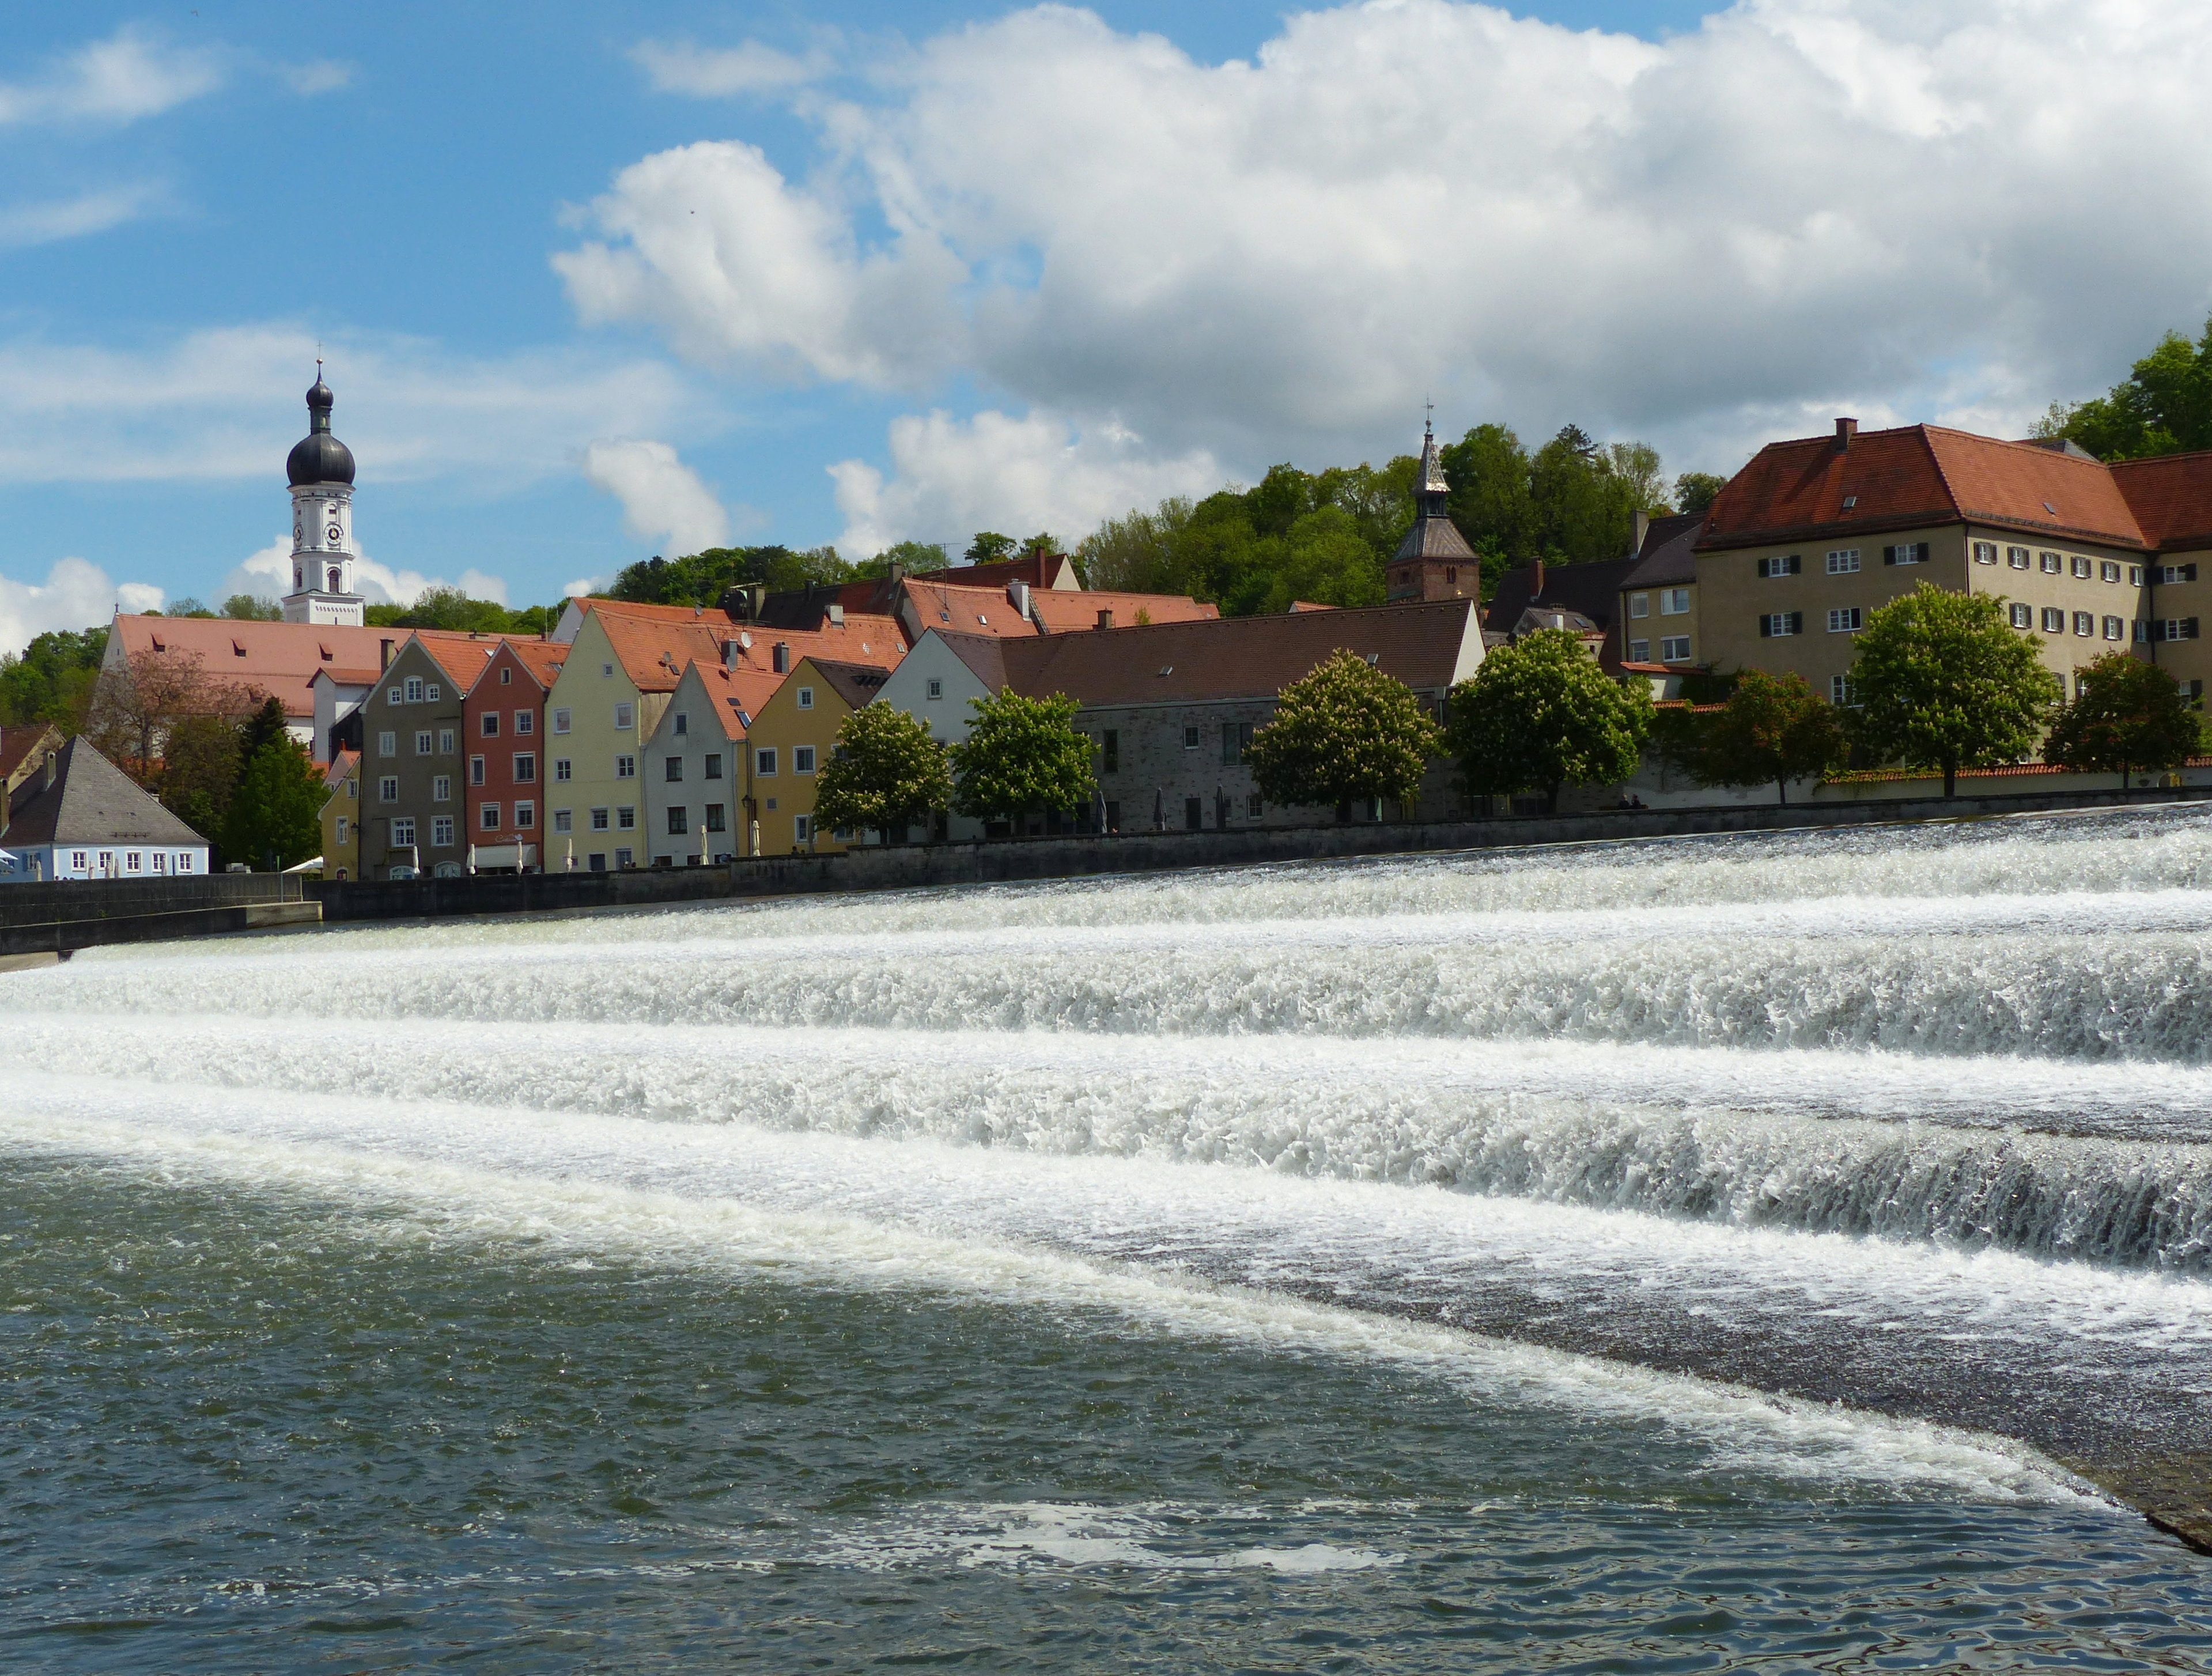
landscape, sea, coast, water, waterfall, shore, river, waterway, bavaria, lech, weir, force, landsberg am lech, progressive perspective, lechwehr, primeval force